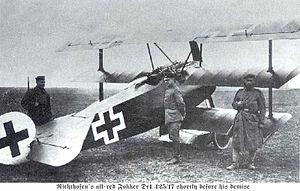
La Luftstreitkräfte allemande, connue sous le nom de Die Fliegertruppen des deutschen Kaiserreiches ou simplement Die Fliegertruppen avant octobre 1916 était la force aérienne de l'empire allemand durant la Première Guerre mondiale Bien que son nom soit très proche de « Armée de l'air allemande », la Luftstreitkräfte demeura un élément de l'Armée de terre impériale pendant toute la durée de la guerre contrairement à la Royal Air Force qui fut un nouveau service indépendant formé à partir du Royal Flying Corps et du Royal Naval Air Service.
Le Fokker Dr.I est un avion de chasse de la Première Guerre mondiale construit par Anthony Fokker et utilisé par l'Allemagne en 1917 et 1918. Le plus connu fut celui du Baron Rouge, Manfred von Richthofen.
Un avion de chasse est un avion militaire conçu pour intercepter les avions adverses et ainsi assurer la maîtrise du ciel. Il peut par exemple s'agir de détruire des bombardiers ennemis afin de les empêcher d'atteindre leurs cibles, ou d'éliminer du ciel les chasseurs de l'adversaire pour protéger ses propres avions d'attaque.
Un avion militaire est un avion développé pour répondre aux besoins des forces armées d'un pays. Il existe deux catégories principales, en fonction des missions : les avions de combat dotés d'armements offensifs ; les avions de soutien, non armés ou dotés d'armes de défense.
La technologie durant la Première Guerre mondiale reflète l'application de l'industrialisation et de la production de masse au domaine de l'armement et à la technologie militaire en général. Cette tendance commença cinquante années plus tôt lors de la Guerre de Sécession et se confirma au cours des conflits mineurs où les nouvelles armes furent testées.